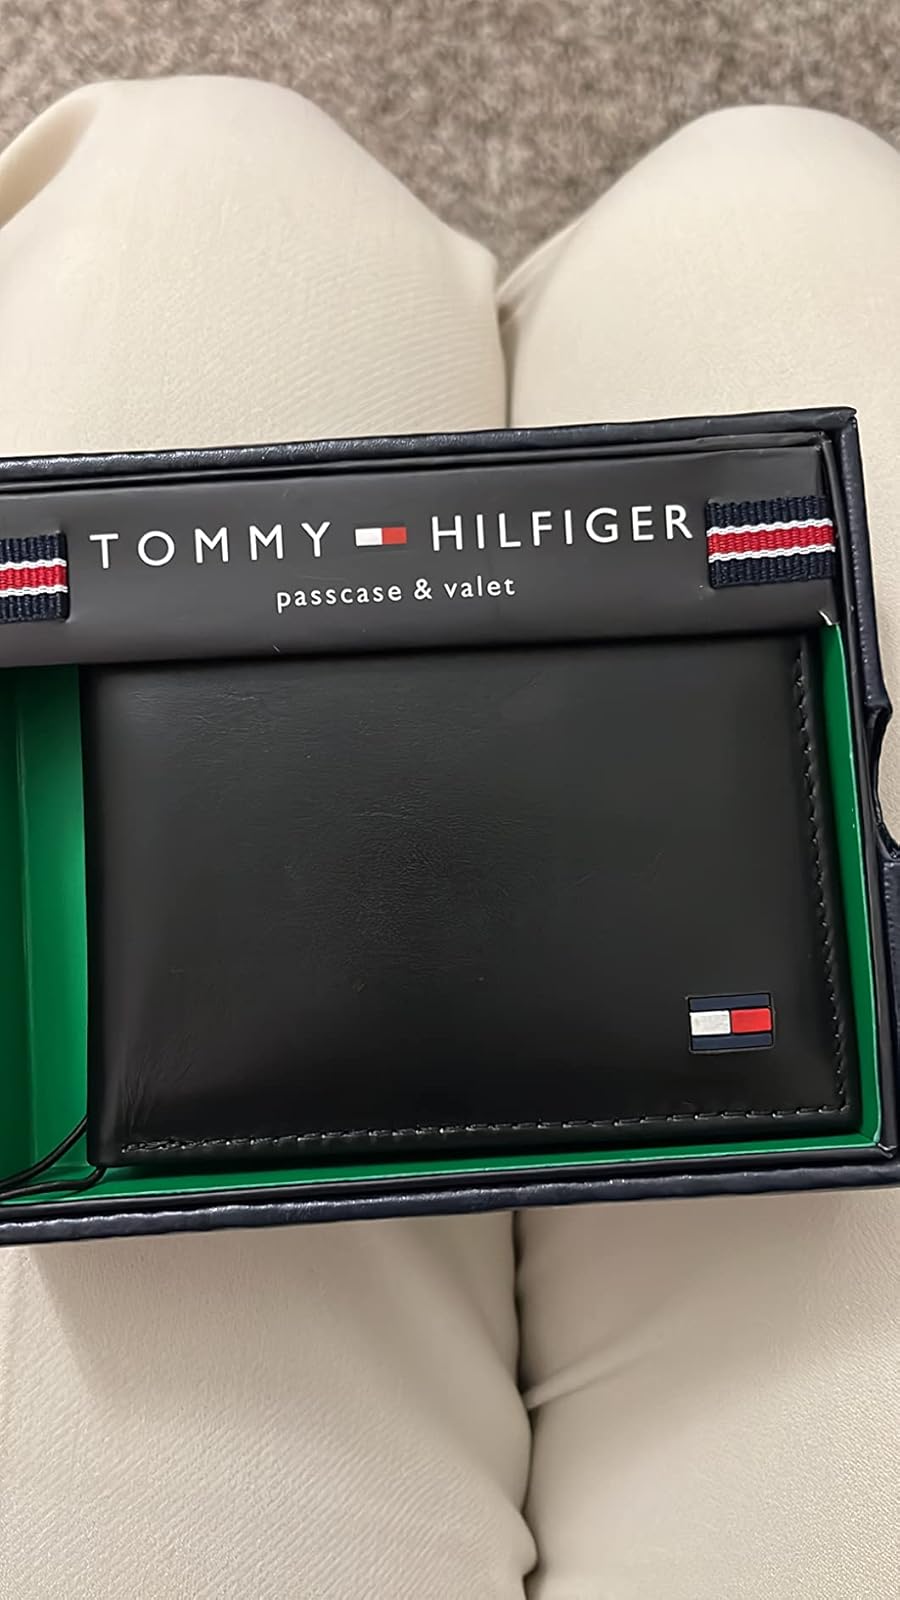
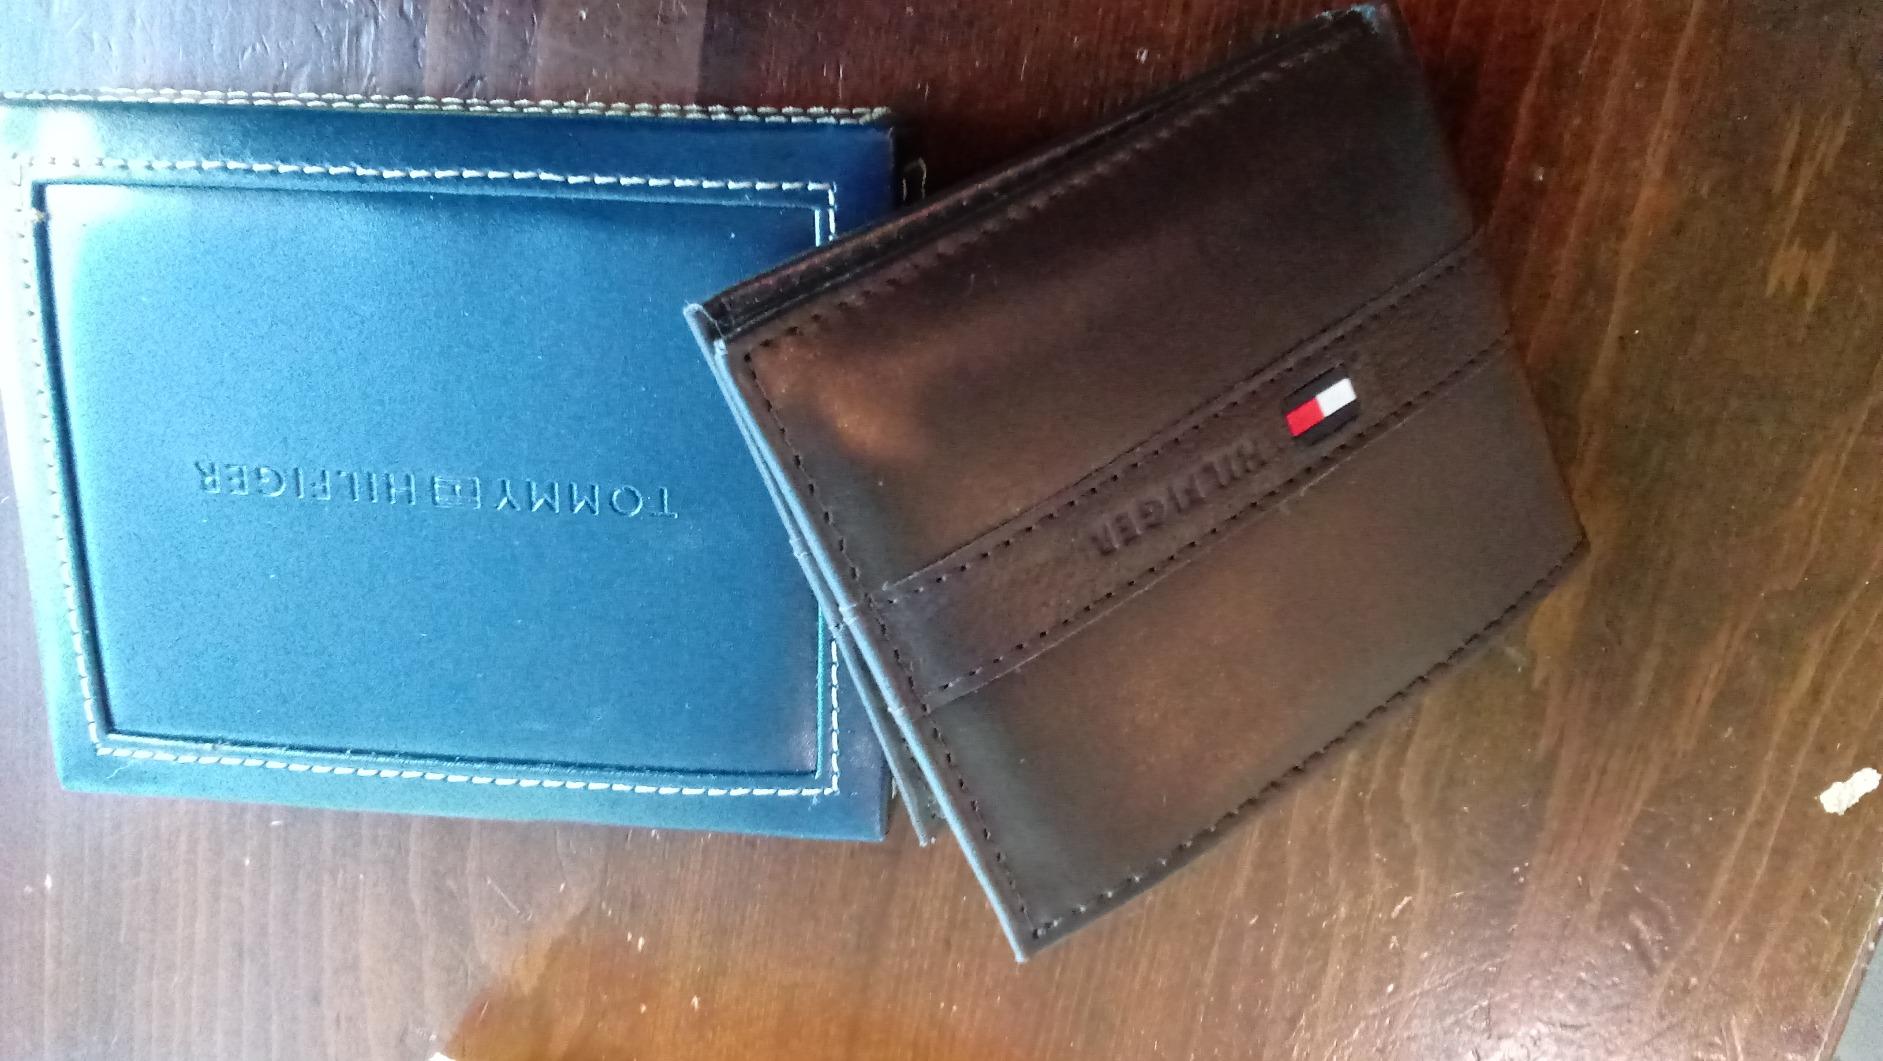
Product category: accessories_wallet
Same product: no